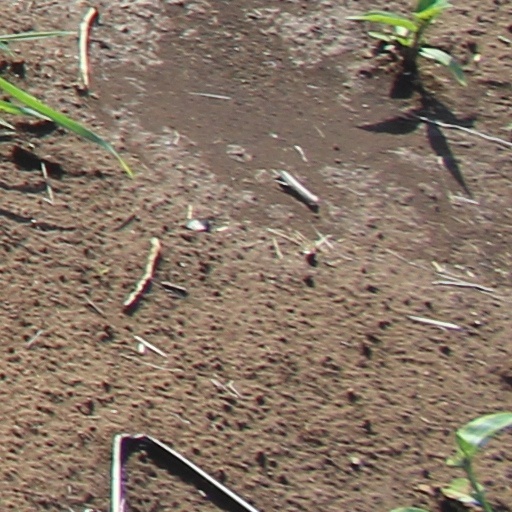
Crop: wheat